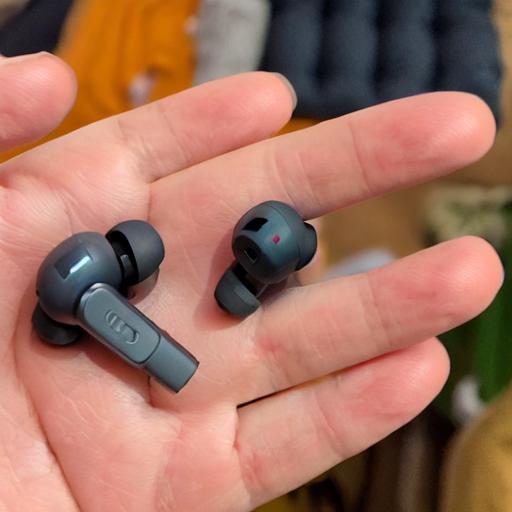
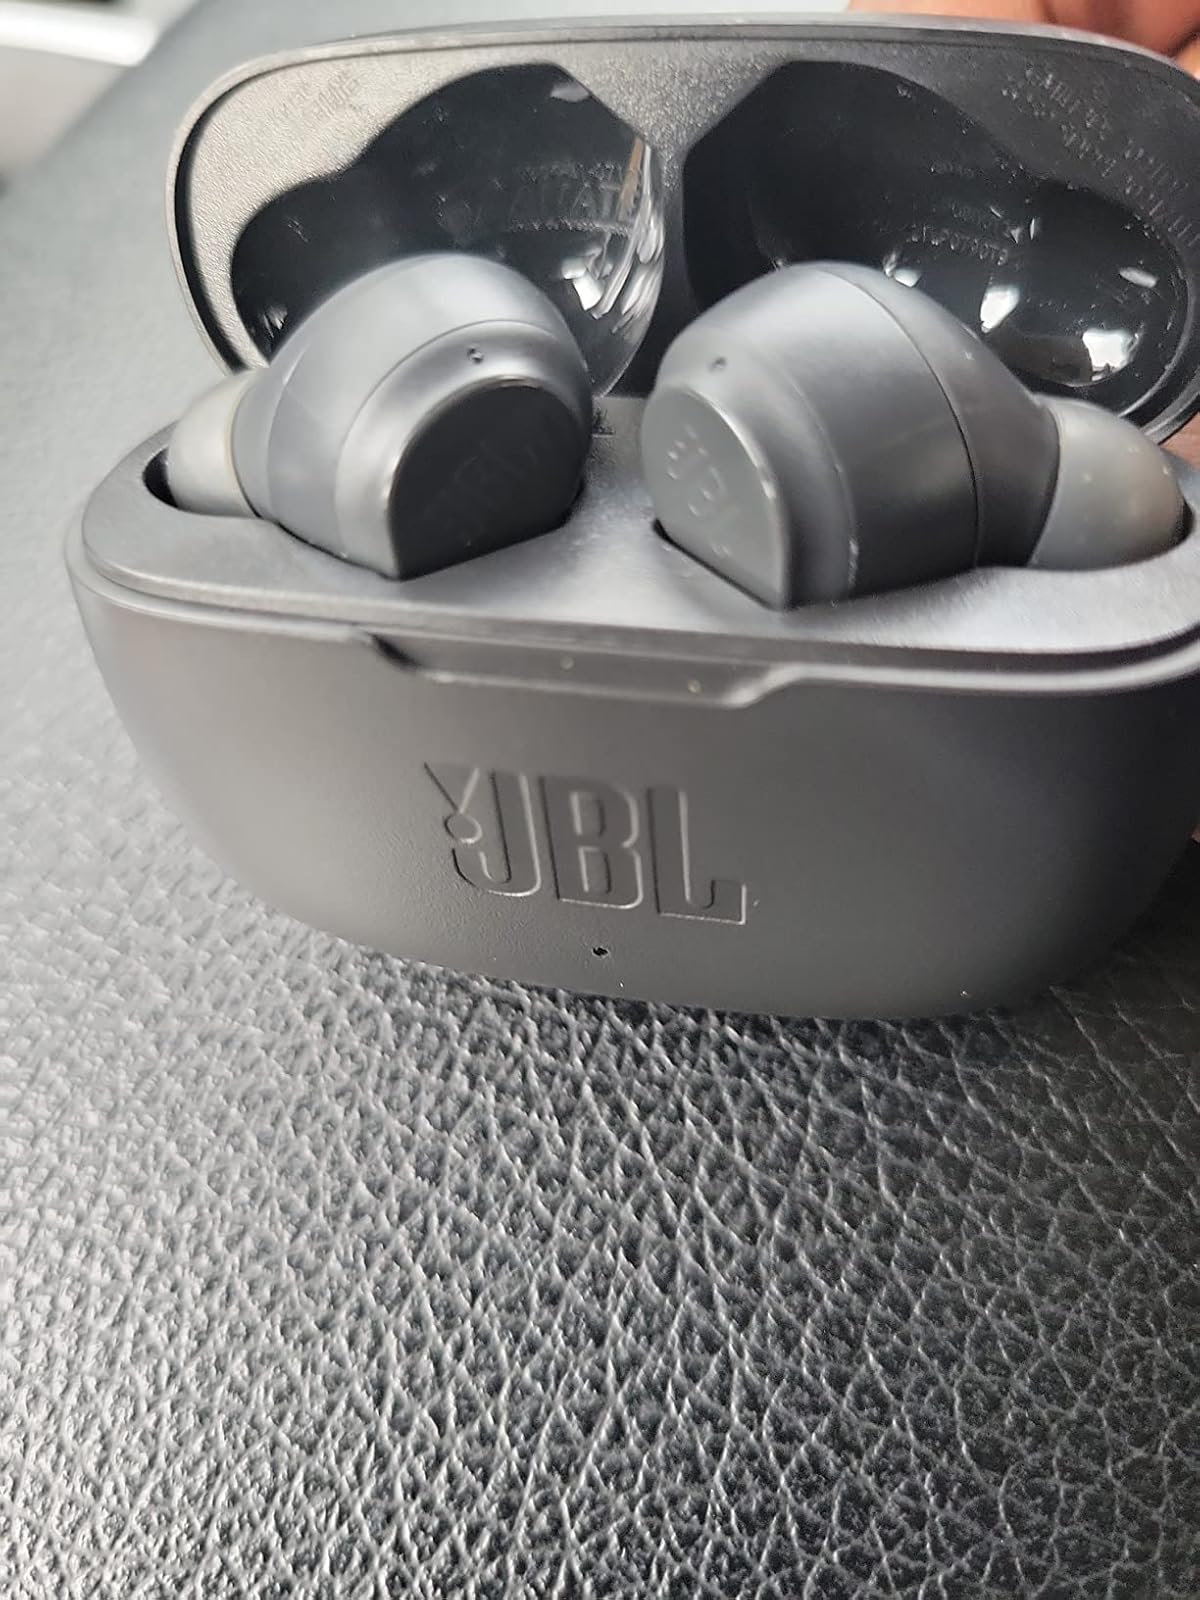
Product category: earbuds
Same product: no